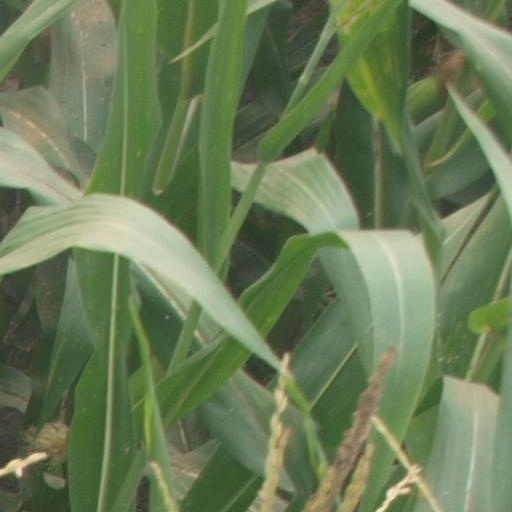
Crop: maize; corn